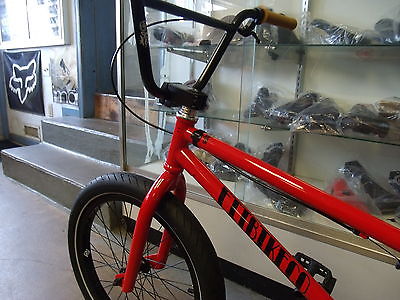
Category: bicycle